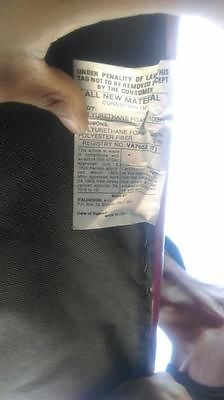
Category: sofa